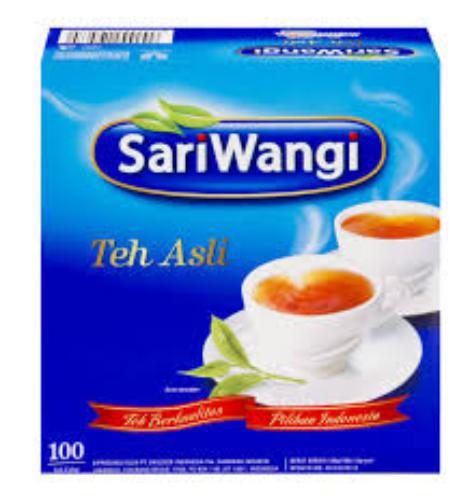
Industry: Food